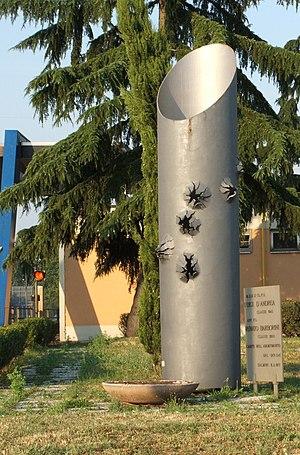
Renato Vallanzasca, né le 4 mai 1950 à Milan, est un criminel italien surnommé « il fiore del male ».